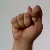
The image shows a hand gesture representing the letter 'T' in Indian Sign Language.